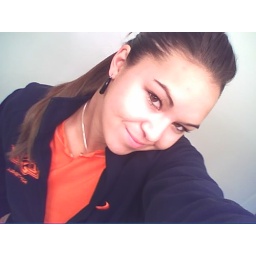
looking fly in orange &amp;amp; black ;)